Massacre Canyon

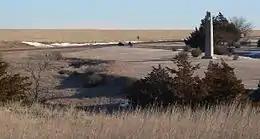
Massacre Canyon Monument.

Sometime after the battle the Sioux warriors rode into camps. "One of the men in advance was waving a scalp. This caused great excitement. The men paraded around the village ... Everybody appeared to be happy and rejoicing". Later well-known Sioux Indian Luther Standing Bear got the impression that "about three hundred Pawnees were killed". Eastes reported that at least one Sioux was killed and others were badly wounded. The Cut-off Oglalas had suffered no casualties at all, according to their sub-agent. This is at odds with narratives of what happened in the canyon that day.